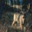
Label: deer